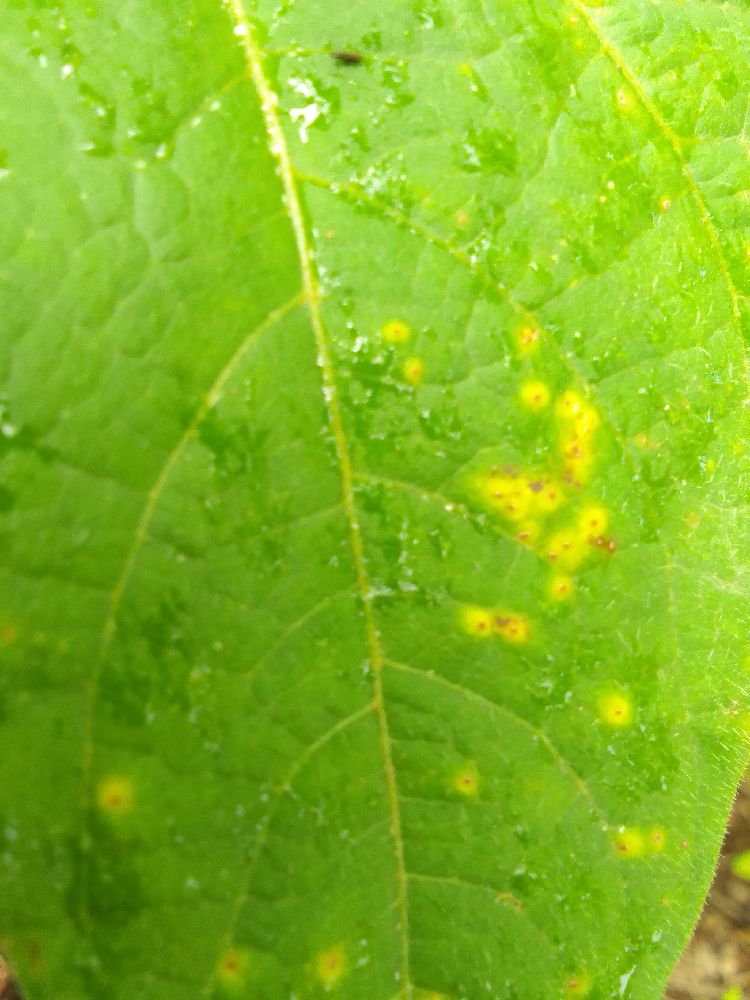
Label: rust